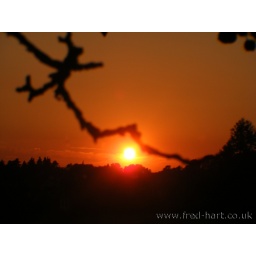
The sun setting over Cirencester during June 2010. Photo taken from my sister's tree house in the back garden!